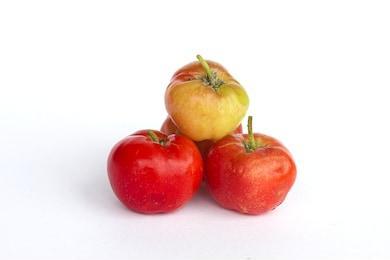
Label: others